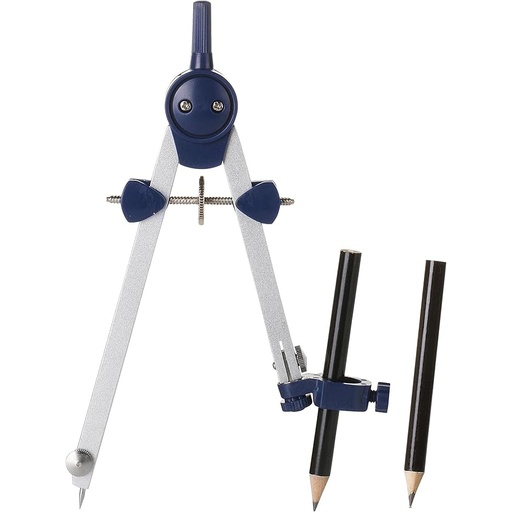
Mr. Pen- Compass for Geometry, Compass with Pencil, Compass Drawing Tool, Drawing Compass, Math Compass, Drafting Tools, Drawing Tools, Geometry Compass, Circle Drawing Tool, Geometry Set
About This Includes 1 High Quality Professional Compass/Divider With Pencil-Holder Leg Design + Two Pencils Creates Circles Up To 11 Inches In Diameter -Ideal For Math, Geometry, Art, Drafting And Drawing Center Wheel Design Provides Smooth Movement Of The Legs To Any Desired Dimension And Prevents Unintentional Leg Movements Made Of High-Quality Zinc Alloy, Lifelong Satisfaction Guaranteed Packaged In A Clear, Reusable Pouch. Easy To Carry And Store
Brand: MrPen
Category: Arts & Entertainment > Hobbies & Creative Arts > Arts & Crafts > Art & Crafting Tools > Craft Measuring & Marking Tools > Drafting Compasses > Precision Drafting Compasses